Artsmark

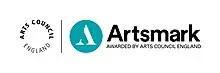
Artsmark Logo

Artsmark is the quality standard for culture and creativity in schools and education settings, awarded by Arts Council England. The Artsmark award provides a clear framework for teachers and education professionals to plan, develop and evaluate their arts and cultural provision. Its aim is to increase arts provision in education.